Treaty of Westminster (1654)

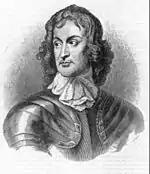
English commissioner John Lambert

The war was lost militarily by the Dutch, who after a number of lost naval battles were blockaded in their own country by the Commonwealth Navy. This caused great economic hardship. On the other hand, the English in their turn were victimized by a wider Dutch "encirclement" that blocked English shipping from the Baltic by Denmark, a Dutch ally, aided by a strong Dutch naval detachment cruising near the Sound, and from South-East Asia by the V.O.C. English trade with the Mediterranean was also greatly hampered by Dutch privateering and naval activity, especially after the Battle of Leghorn. Both countries after a while were so economically exhausted that they hankered after peace.